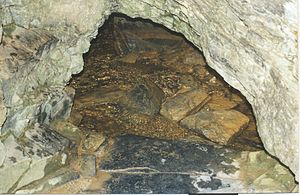
Natural Bridge (Virginia) / Dalen bag broen
Lost River inde i bjerget
"Natural Bridge er en klippeformation i Blue Ridge Mountains, nærmere bestemt i Rockbridge County nær byen Lexington, Virginia, USA. Floden Cedar Creek har skåret en dyb kløft i kalkstensklipperne og på den måde er der dannet en naturlig ""bro"". Broen er loftet i en tidligere hule eller tunnel, som floden gennem årtusinder skar gennem klipperne.